Question: Why is this person holding a fork?
Tambaya: Me yasa wannan mutumin ke riƙe da cokali mai yatsu?
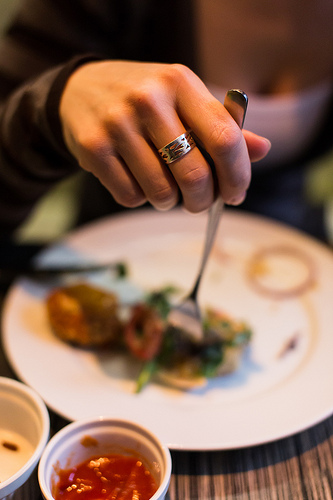
Answer: To eat.
Amsa: Don ci.